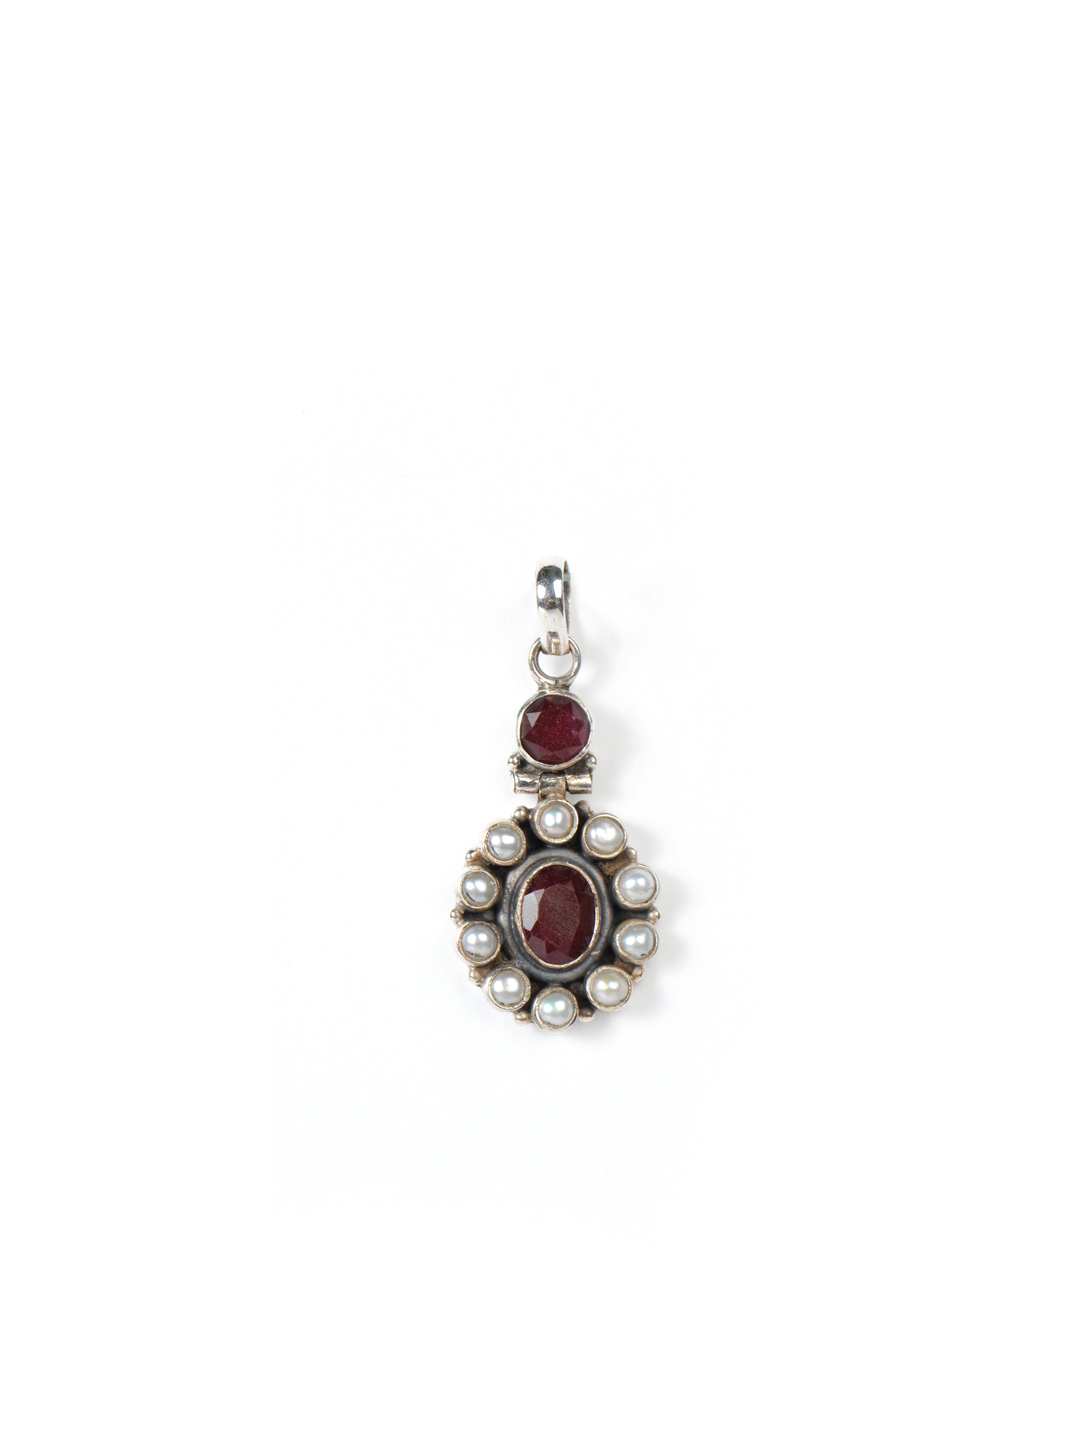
Fabindia Women Anusuya Maroon Pendant
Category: Accessories / Jewellery / Pendant
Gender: Women
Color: Purple
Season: Winter 2016
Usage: Ethnic